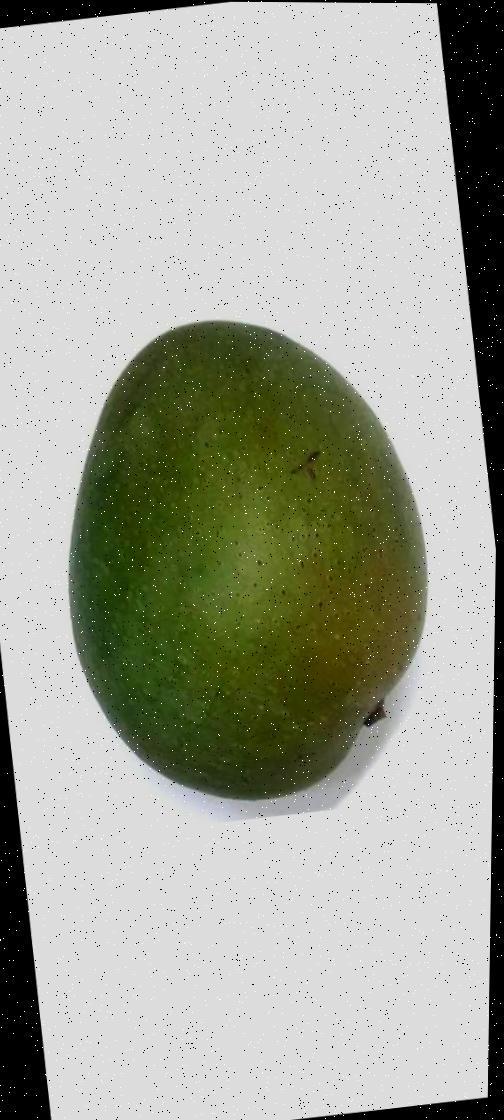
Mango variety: Ashshina Zhinuk